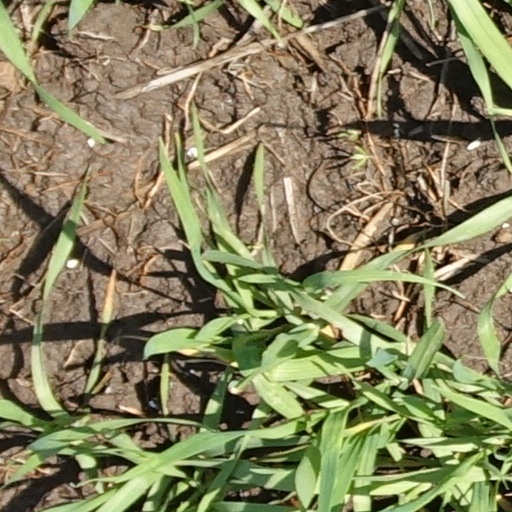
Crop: wheat